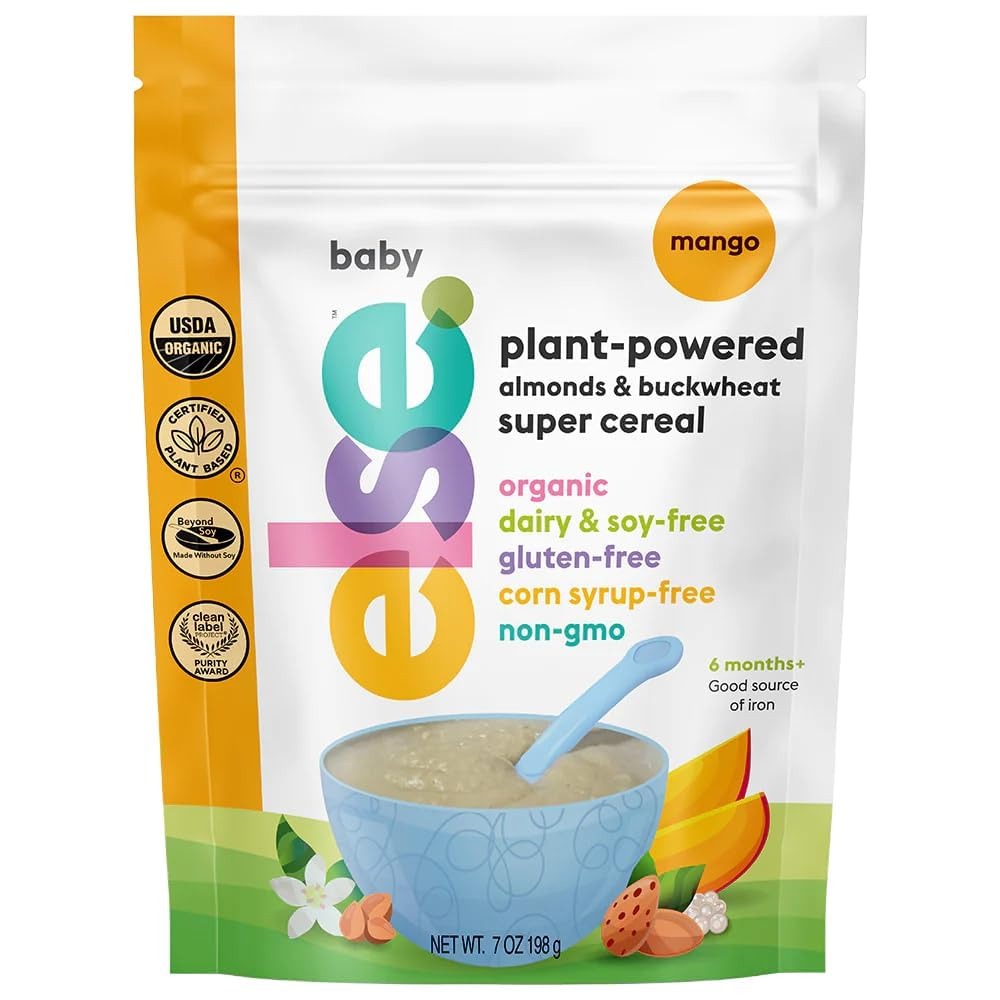
Item Name: Else Nutrition Baby Cereal Stage 1 for 6 months+, Plant Protein, Organic, Whole foods, Vitamins and Minerals (Mango, 1 Pack)
Bullet Point 1: The First Solid Food for your baby: Else Super Cereal is your baby's first step into the world of solid foods. Designed for babies 6 months and older, our organic cereal provides a nutritious and gentle introduction to complementary feeding, making it the perfect stage 1 baby cereal.
Bullet Point 2: Clean Label Certified: Keep it clean! We get it, it’s a struggle to find healthy, nutritionally dense options for your baby, without having to worry about high levels of heavy metals, plastic and pesticides. That’s why we’re cleaning up baby nutrition with the 1st US baby cereal awarded the Clean Label Project Purity Award – giving you complete peace of mind. Rigorously tested for over 400 contaminants and toxins, Else Baby Cereal has been certified free of heavy metals, pesticides, and industrial contaminants like BPA, ensuring unmatched purity and quality.
Bullet Point 3: Nutrition Powerhouse: Packed with essential nutrients, Else Super Cereal combines almonds and buckwheat to offer a unique organic blend of gluten-free carbohydrates and high-quality plant protein. This wholesome mix contains all 9 essential amino acids, healthy unsaturated fats, and 25 essential vitamins and minerals, catering to the nutritional needs of growing babies.
Bullet Point 4: 2-in-1 Super Cereal: Use with milk or not, the protein is already inside, unlike oatmeal baby cereal. It’s also a healthier alternative to baby rice cereal and is packed with essential nutrients to support your baby's growth and development.
Bullet Point 5: Nutritious and Safe: Take price in purity for your baby. Certified USDA organic and rigorously tested for purity, our iron-rich baby cereal offers peace of mind for parents seeking a safe and wholesome option for their little ones. Plus, our baby cereal is free from the artificial color Red Dye #3, which has been banned in California and the EU due to its link to thyroid cancer.
Bullet Point 6: Sustainable and Wholesome: Set the whole foundation early. Our commitment to sustainability extends to our production process, which minimizes the use of processed ingredients. Made with over 80% whole foods, you’re giving your baby more of the good stuff – without the fluff of unhealthy extras.
Product Description: Introducing the 1st and Only Clean Label Project Purity Award Certified Baby Cereal in the U.S: Else Super Cereal was awarded the Clean Label Project Purity Award, which tests products for over 400 impurities like BPA, and others. That's because we use the cleanest ingredients and process available to ensure this highest level of purity for your baby!
Value: 7.0
Unit: Ounce

Price: 6.98